University of British Columbia

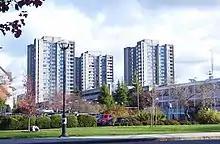
Gage Towers

Other student facilities on campus include the Ladha Science Student Centre (funded through a donation from Abdul Ladha, a levy on Science undergraduate students, the VP Students and the dean of Science) and the Arts Student Center. The UBC Bookstore's two locations on the Vancouver campus: the main store at 6200 University Boulevard and a store at Sauder School of Business join the stores at the Okanagan and Robson Square Campuses in offering a variety of products and services. The bookstores return a dividend to UBC each year, which is re-invested in the campus or in student and community organizations.